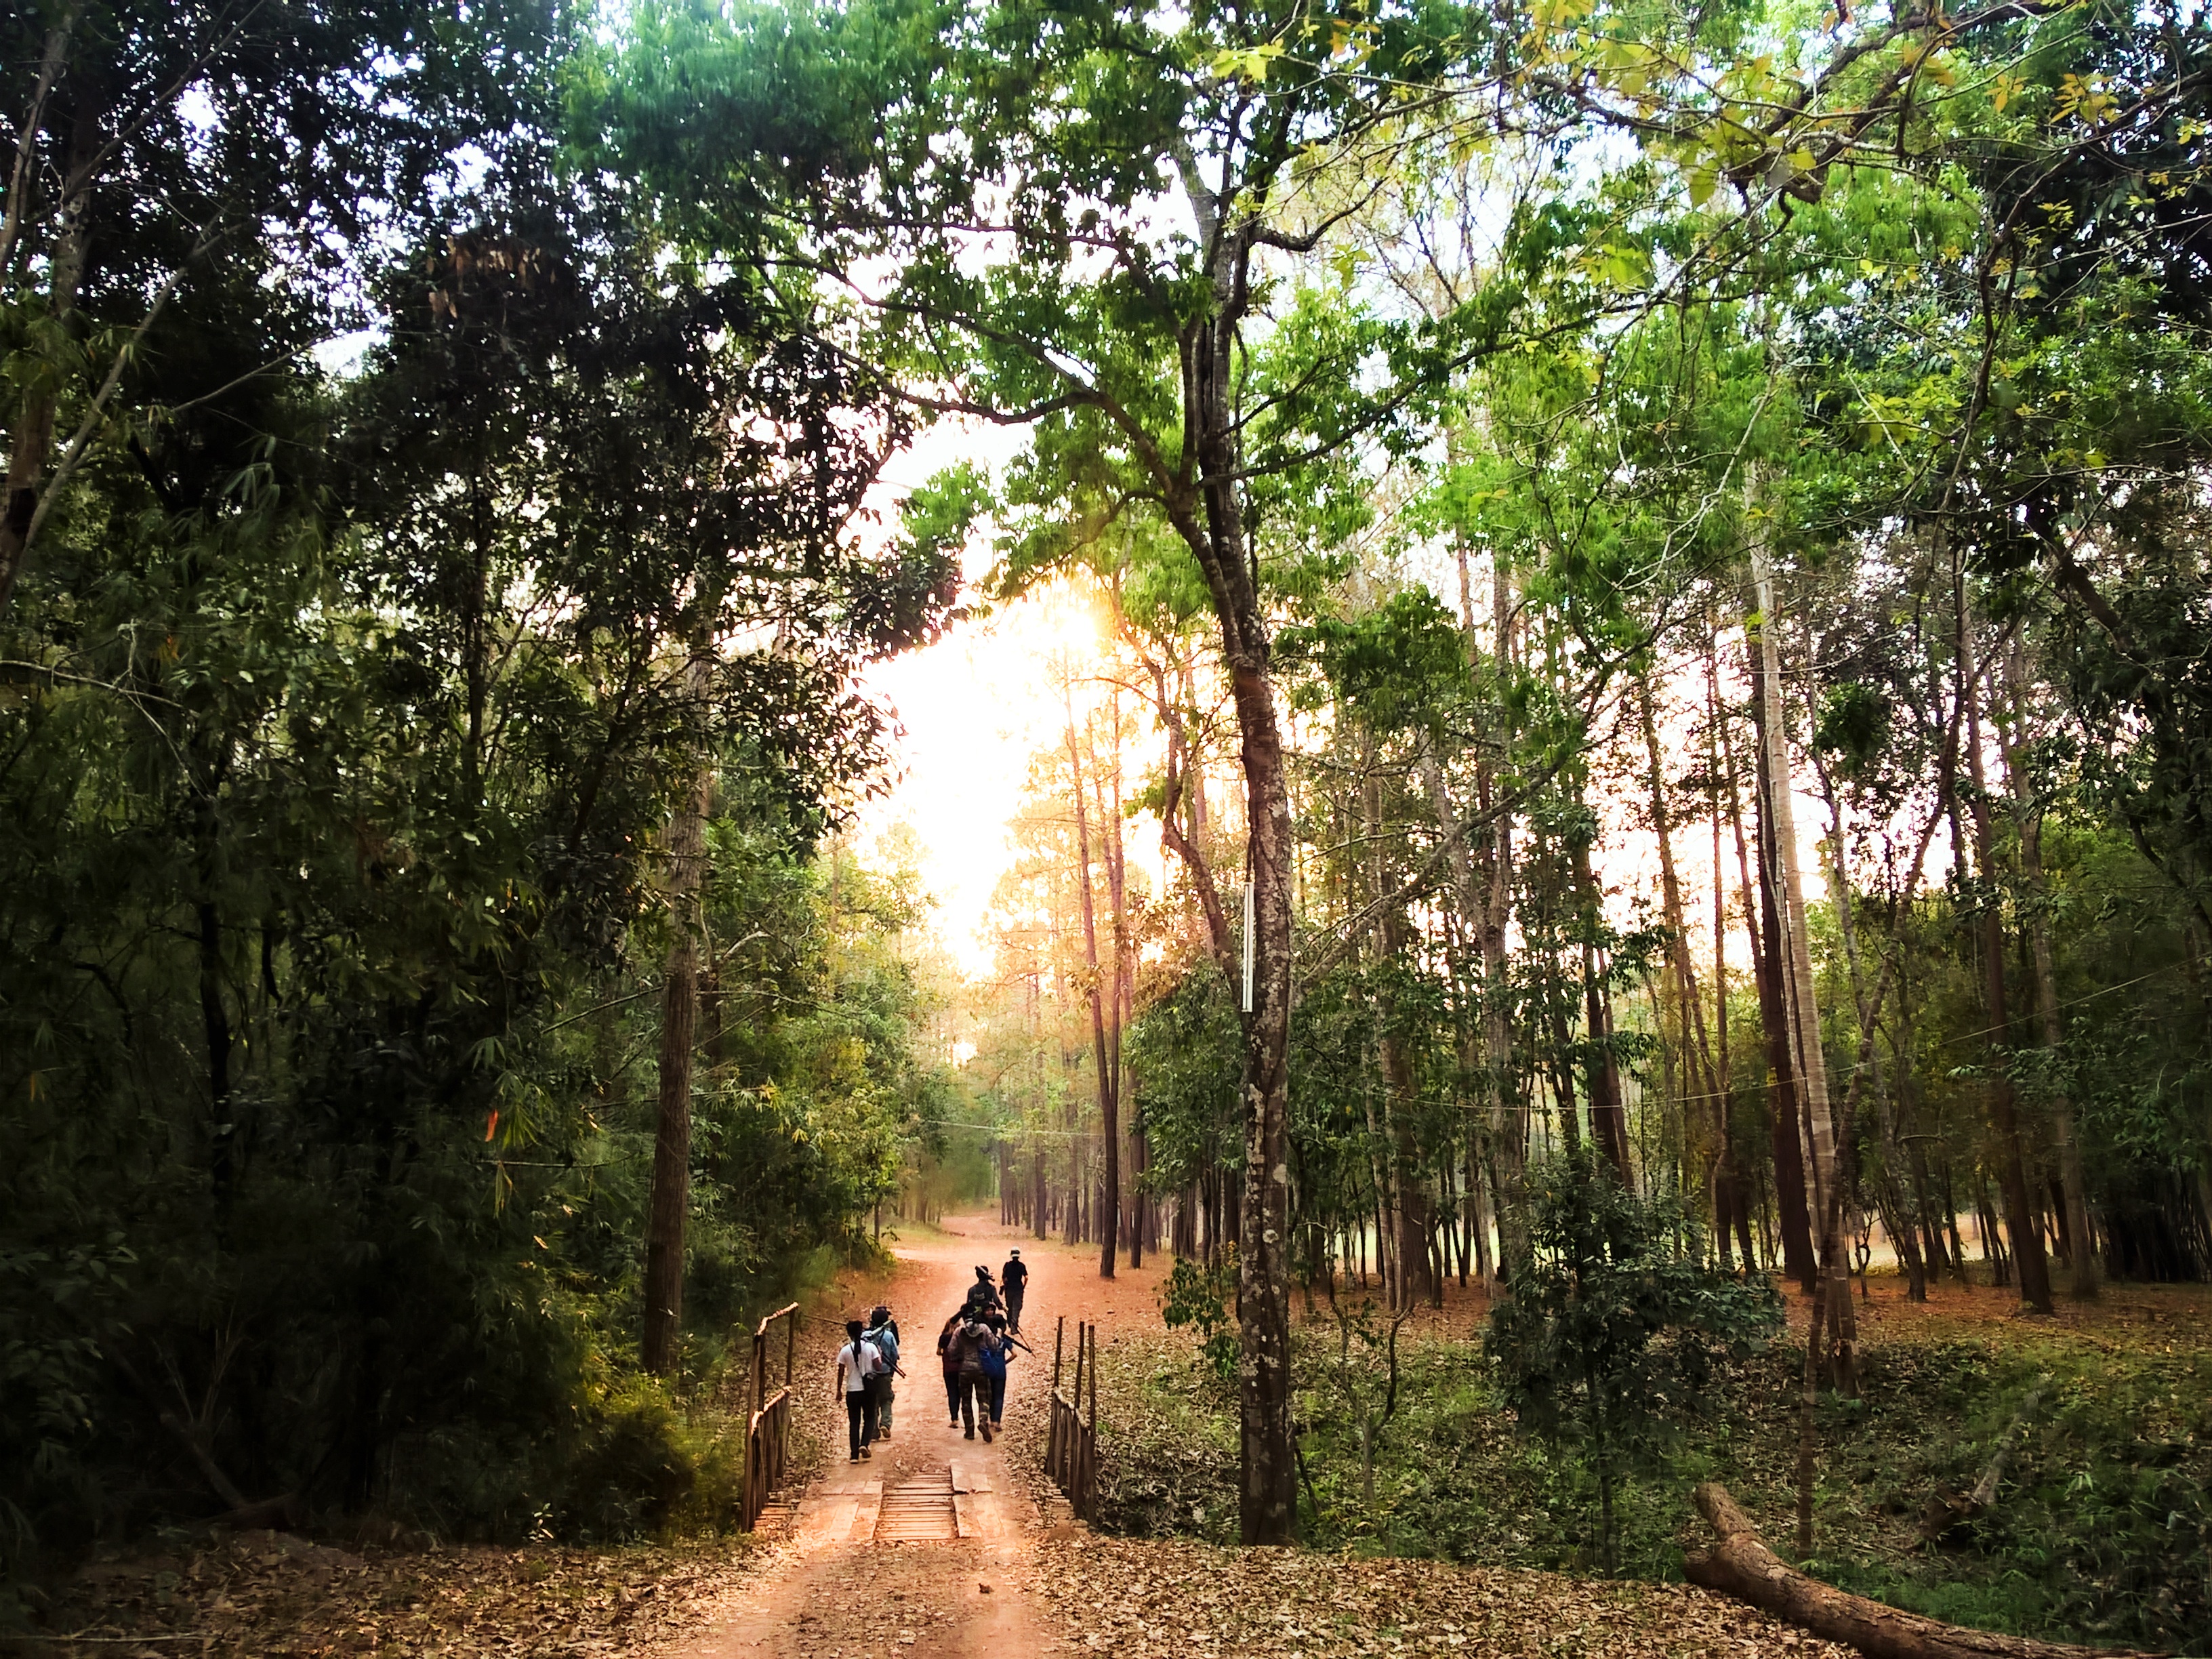
tree, forest, wilderness, trail, sunlight, jungle, rainforest, woodland, habitat, ecosystem, rural area, natural environment